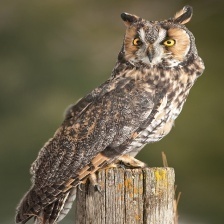
Species: LONG-EARED OWL
Scientific name: ASIO OTUS
ImageNet parent category: great_grey_owl